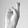
ASL letter: R